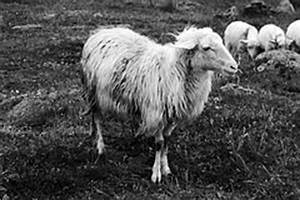
Label: sheep